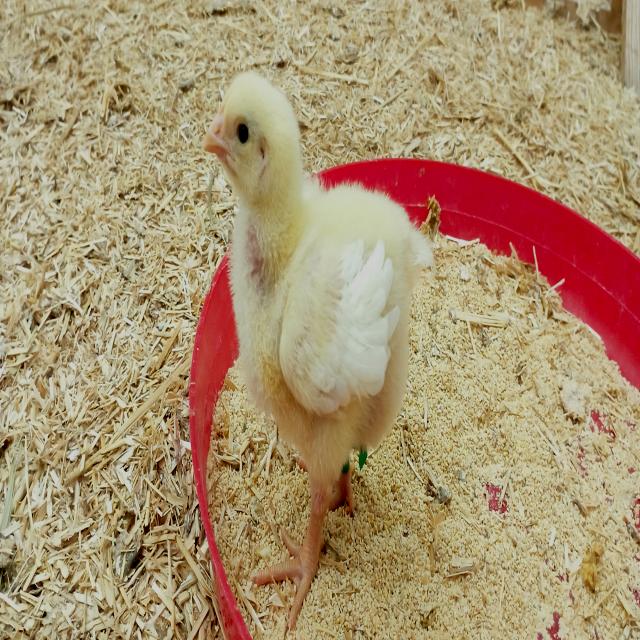
Weight: 236 g